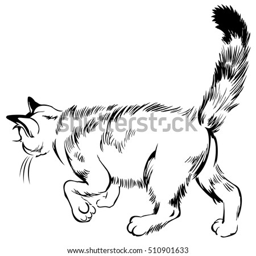
black and white sketch of a little kitten .